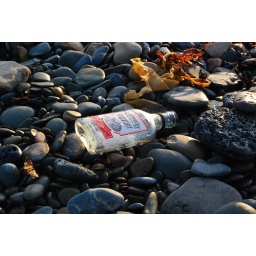
bottle of SOCO on beach light and shadows intensify colors around the bottle